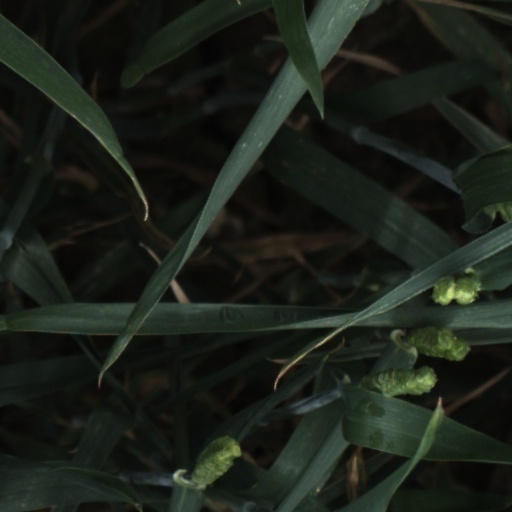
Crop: wheat